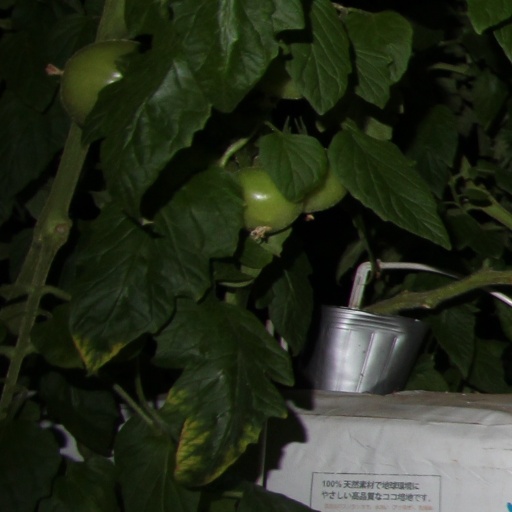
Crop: tomato